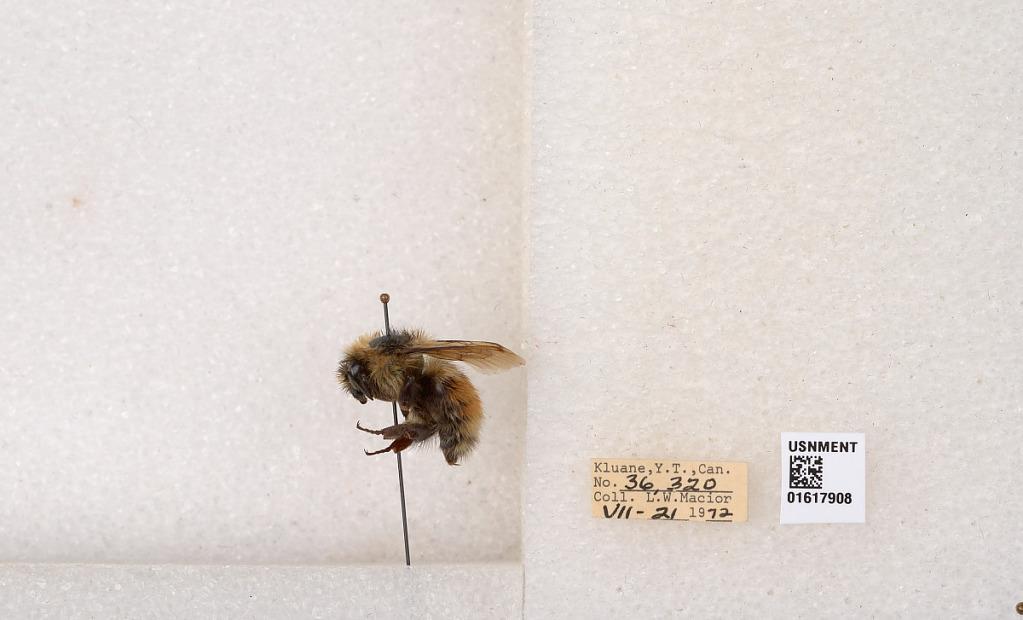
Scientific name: Bombus (Pyrobombus) sylvicola Kirby
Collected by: L. Macior
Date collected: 1972-7-21
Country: Canada
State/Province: Yukon Teritory
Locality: Kluane National Park and Reserve
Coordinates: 60.7493, -139.504